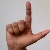
The image shows a hand gesture representing the letter 'L' in Indian Sign Language.